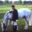
Label: horse